Hundred Days

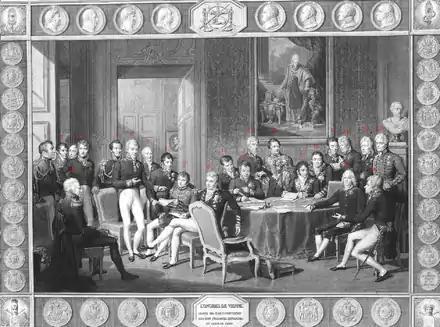
Plenipotentiaries at the Congress of Vienna

At the Congress of Vienna, the Great Powers of Europe (Austria, Great Britain, Prussia and Russia) and their allies , and with the signing of this declaration on 13 March 1815, so began the War of the Seventh Coalition. The hopes of peace that Napoleon had entertained were gone – war was now inevitable.